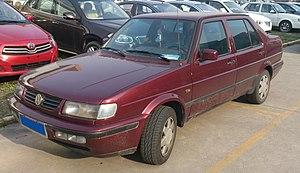
La Volkswagen Jetta Roi, est un modèle d'automobile Volkswagen chinois produit par FAW-Volkswagen dans les usines de Changchun et Chengdu. Elle est lancée en mai 1997 et remplace dès sa sortie la Volkswagen Jetta B21. En mars 2010, elle est remplacée par la Volkswagen Jetta Pionier.